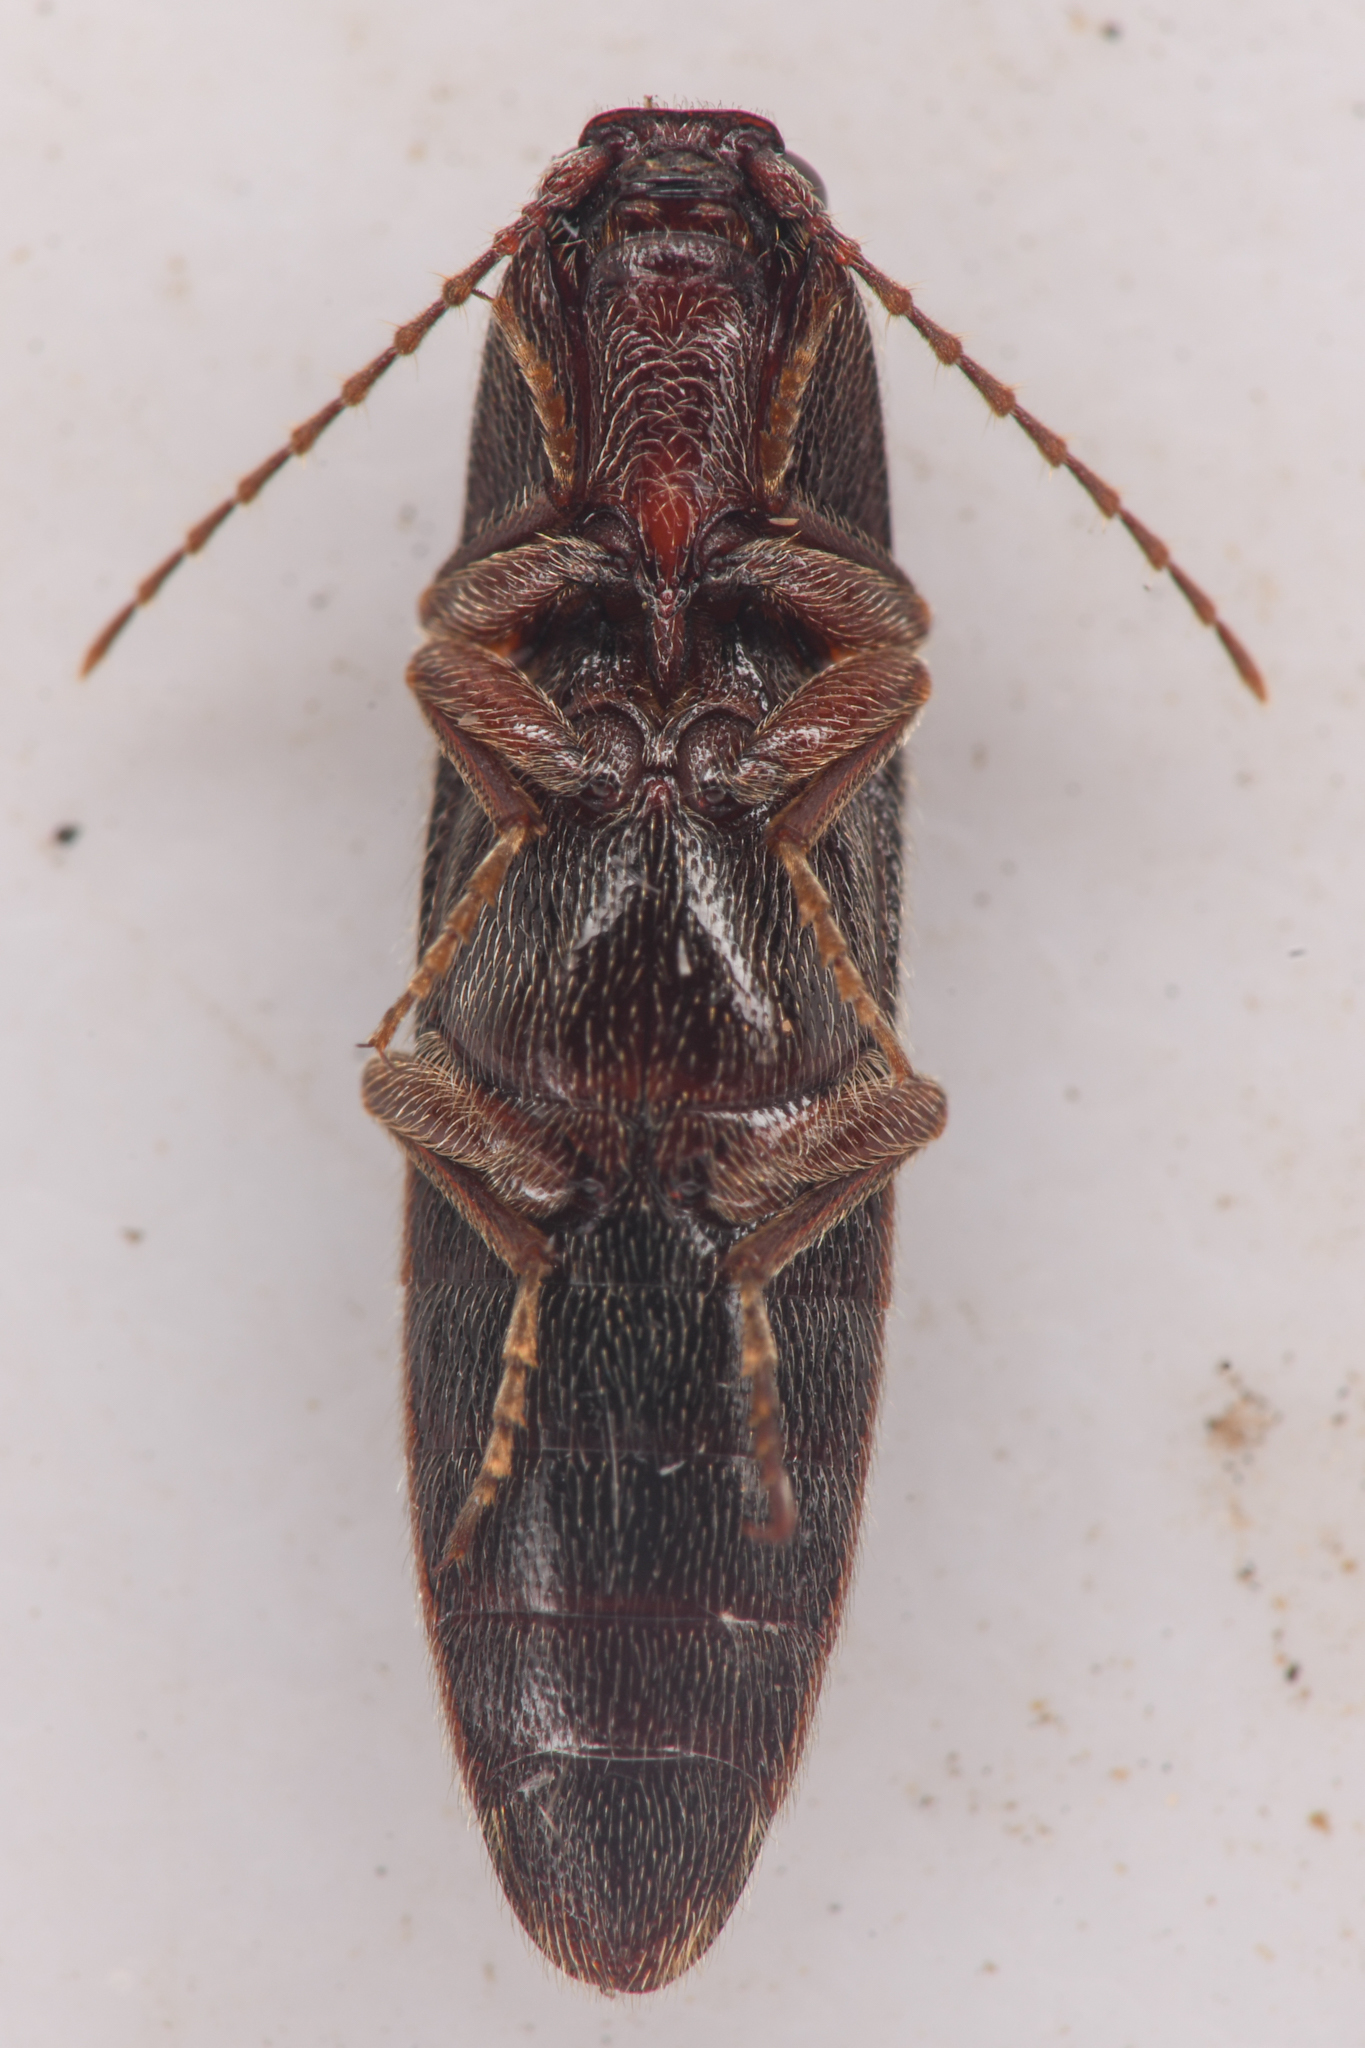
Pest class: clickbeetles_wireworms